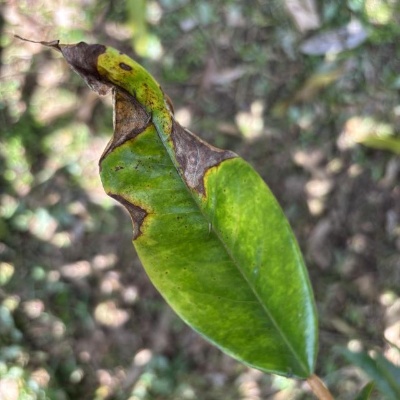
Label: Leaf_Blight